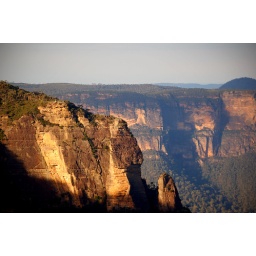
The famous blue mountains, Australia. Famous for the blue haze that hangs over the valleys and off the huge rocks